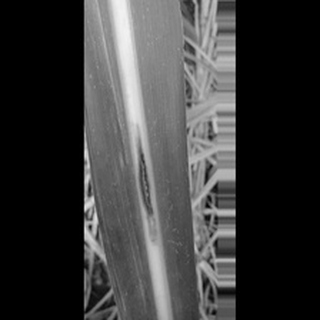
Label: sugarcane_red_rot